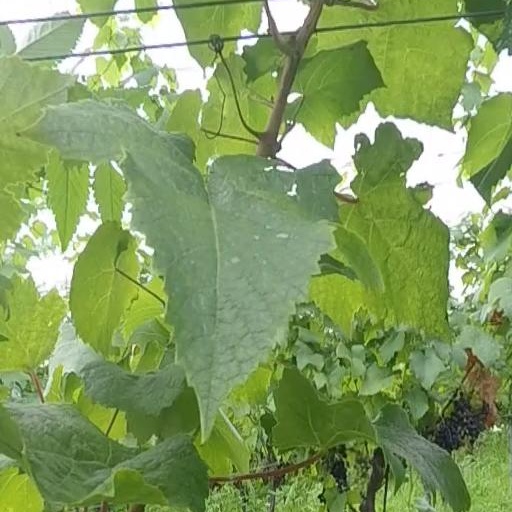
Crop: grape